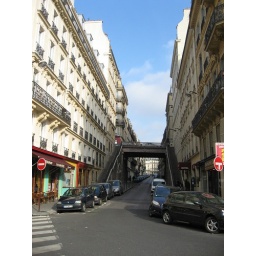
This road crossing near Square Montholon is just begging for a car chase scene.